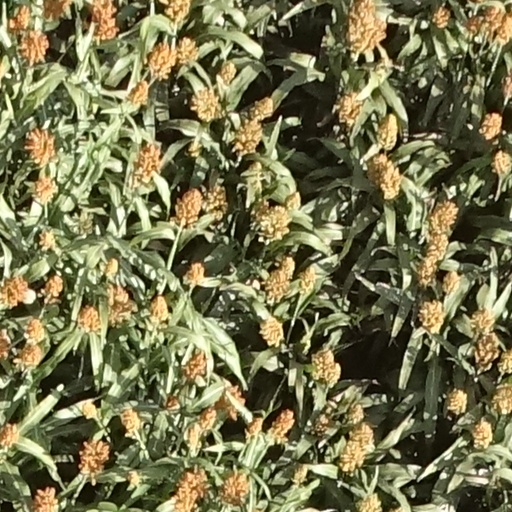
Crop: sorghum